Bundesrat (German Empire)

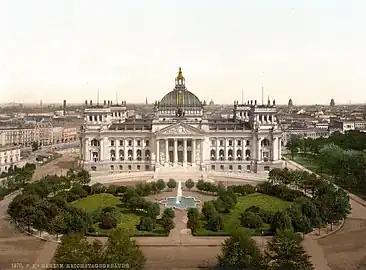

The emperor summoned and closed the Bundesrat. It had to be summoned once each year or whenever one-third of the Bundesrat's members requested it. It could be in session when the Reichstag was not, but the Reichstag could not convene without the Bundesrat also being in session (Art. 12).